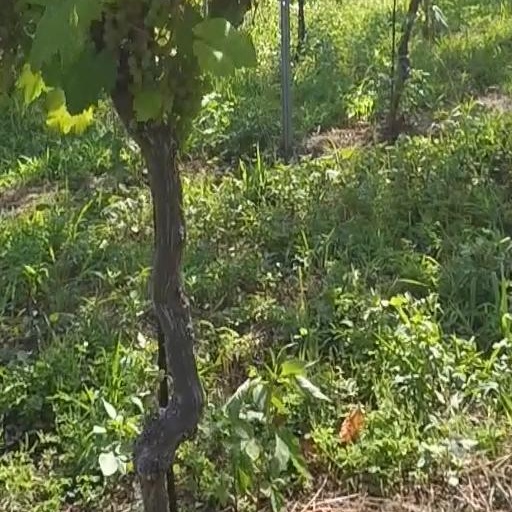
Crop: grape